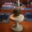
Label: lamp